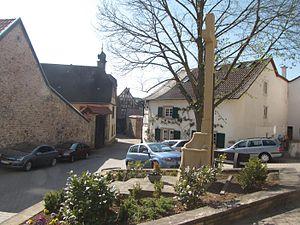
Neu-Bamberg est une municipalité allemande située dans le land de Rhénanie-Palatinat et l'Arrondissement de Bad Kreuznach.